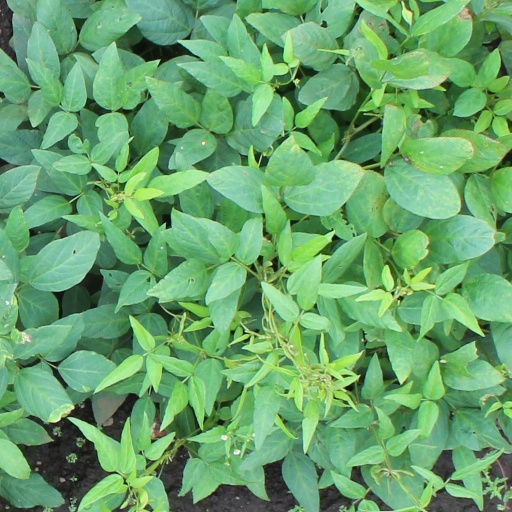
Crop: soybean